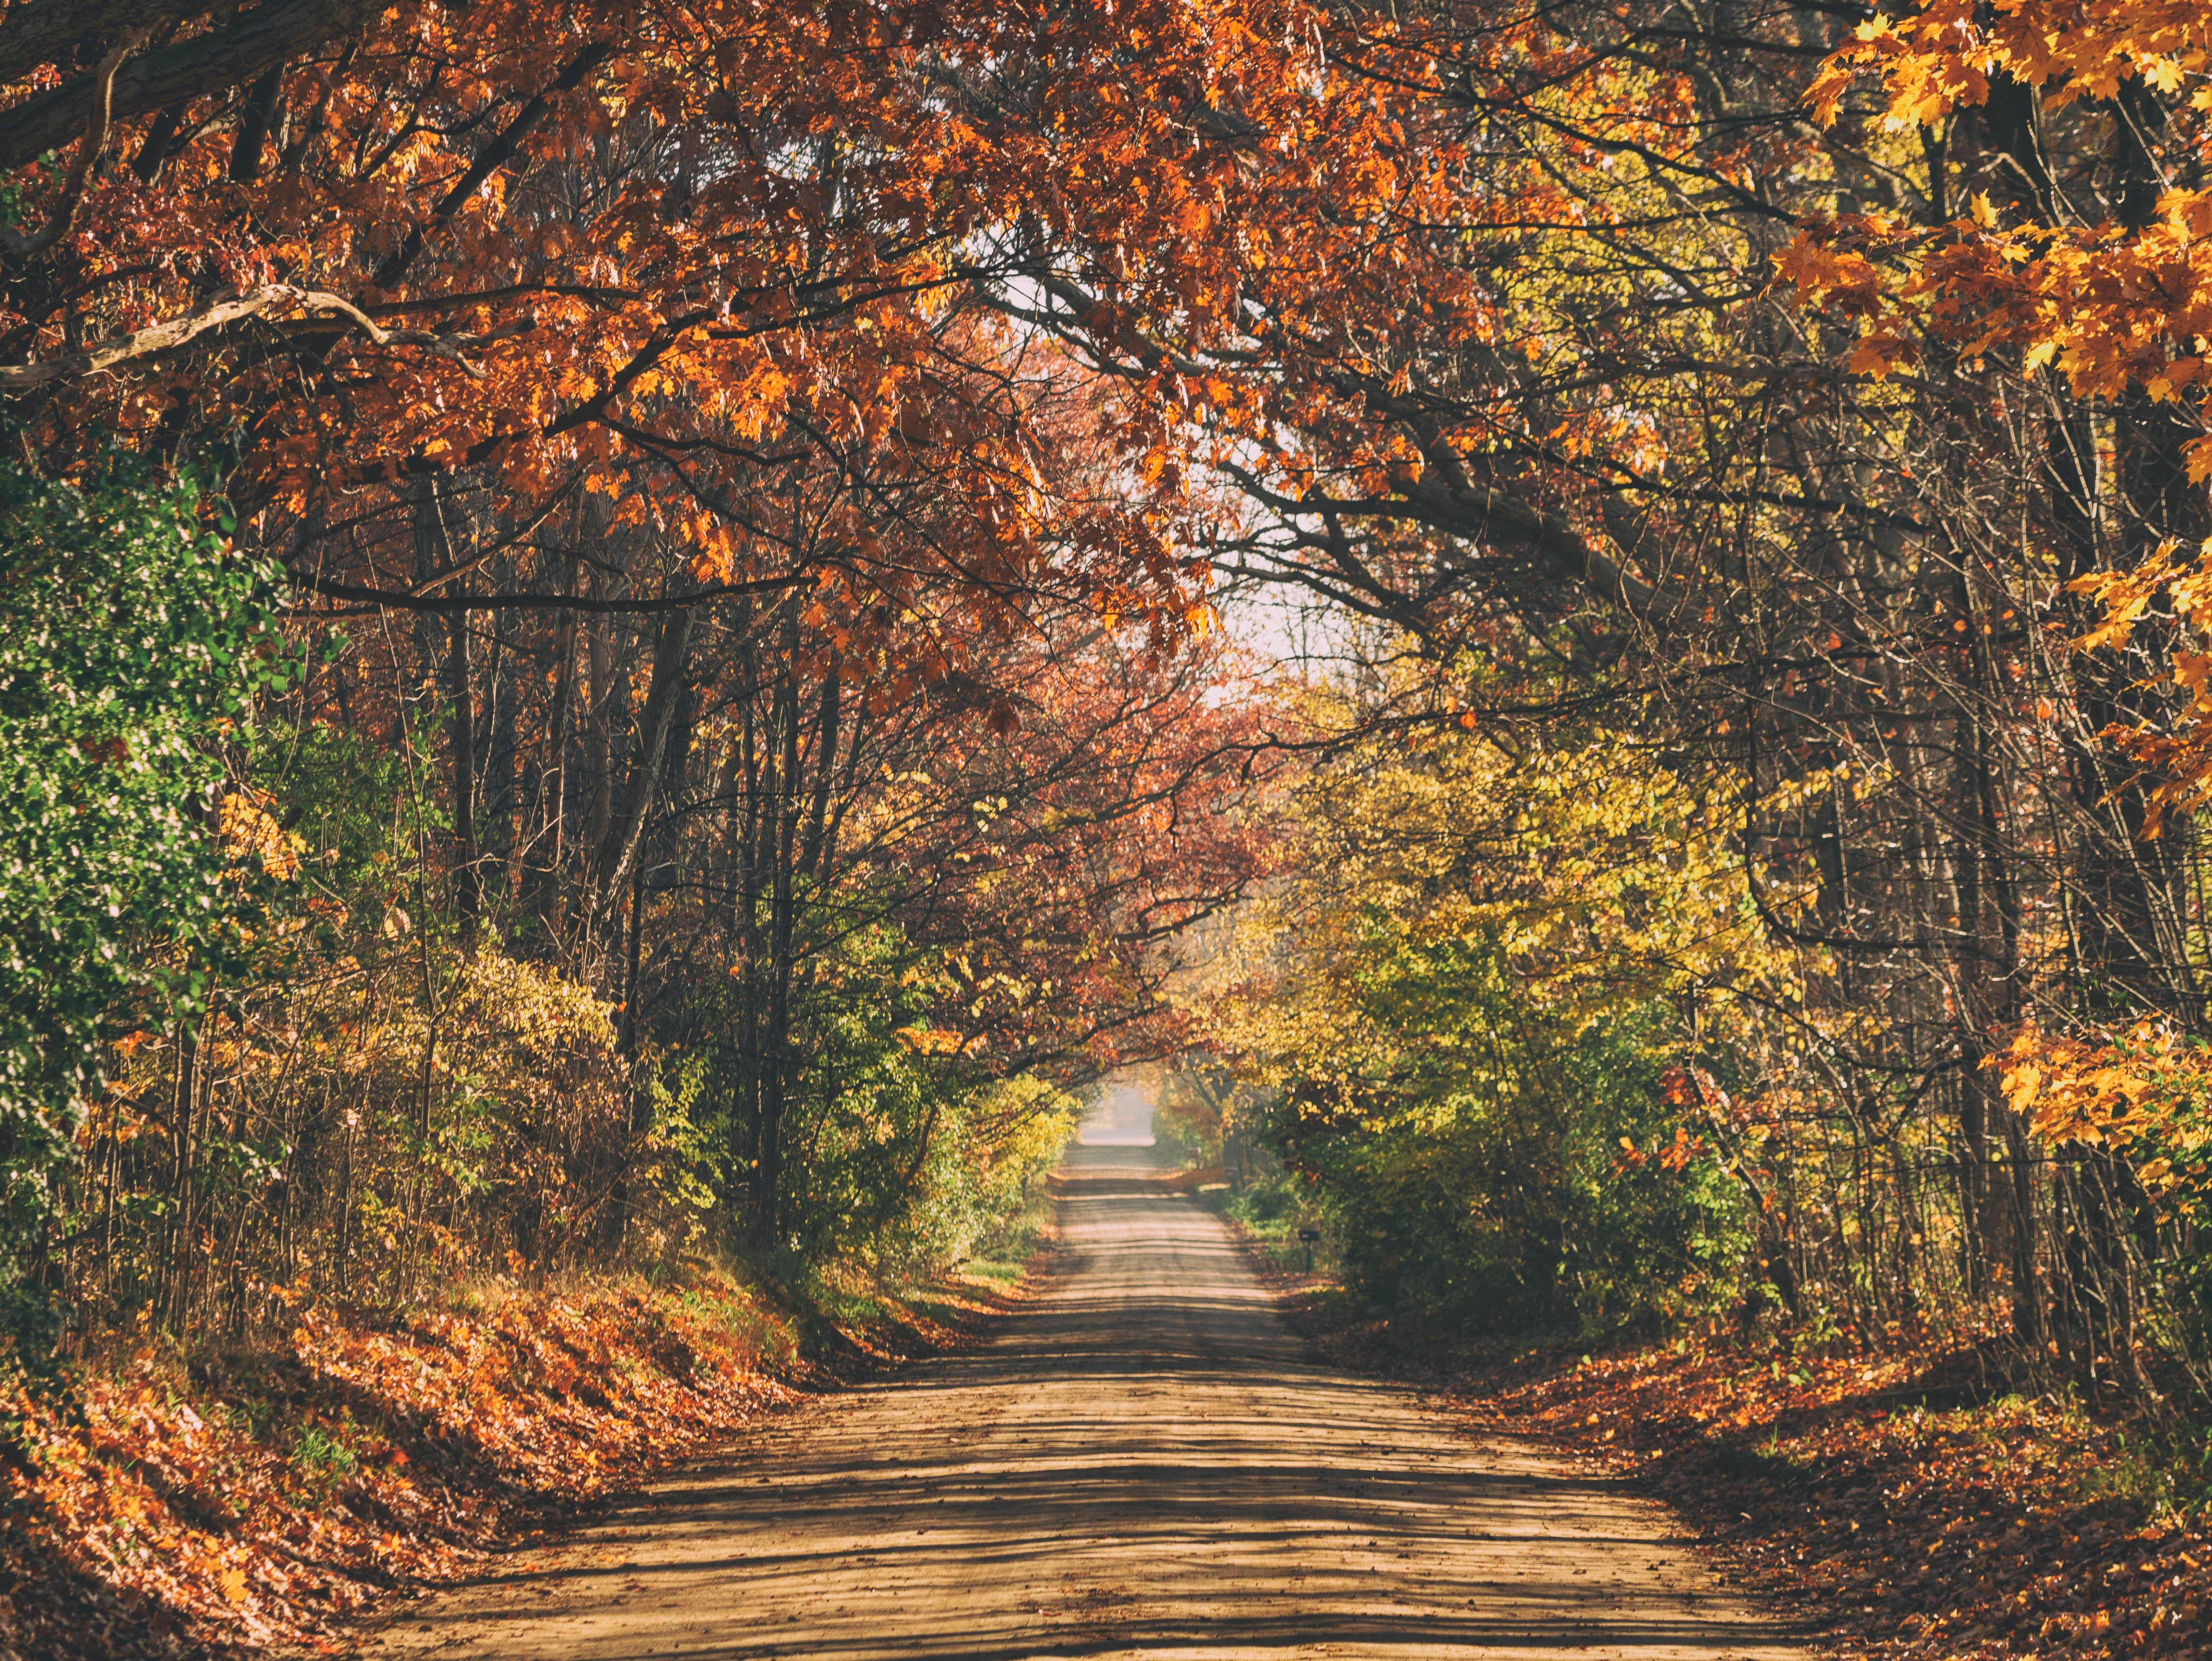
landscape, tree, nature, forest, branch, plant, sunlight, morning, leaf, autumn, season, deciduous, woodland, woody plant